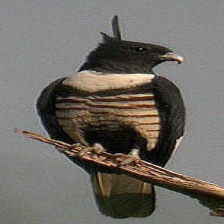
Species: BLACK BAZA
Scientific name: AVICEDA LEUPHOTES